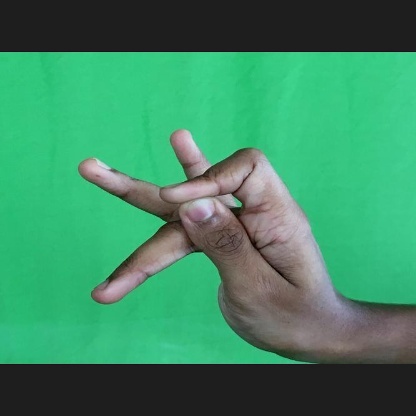
Mudra: Katakamukha